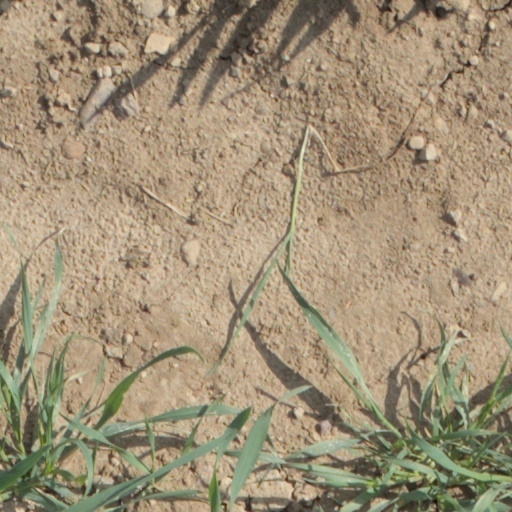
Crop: wheat